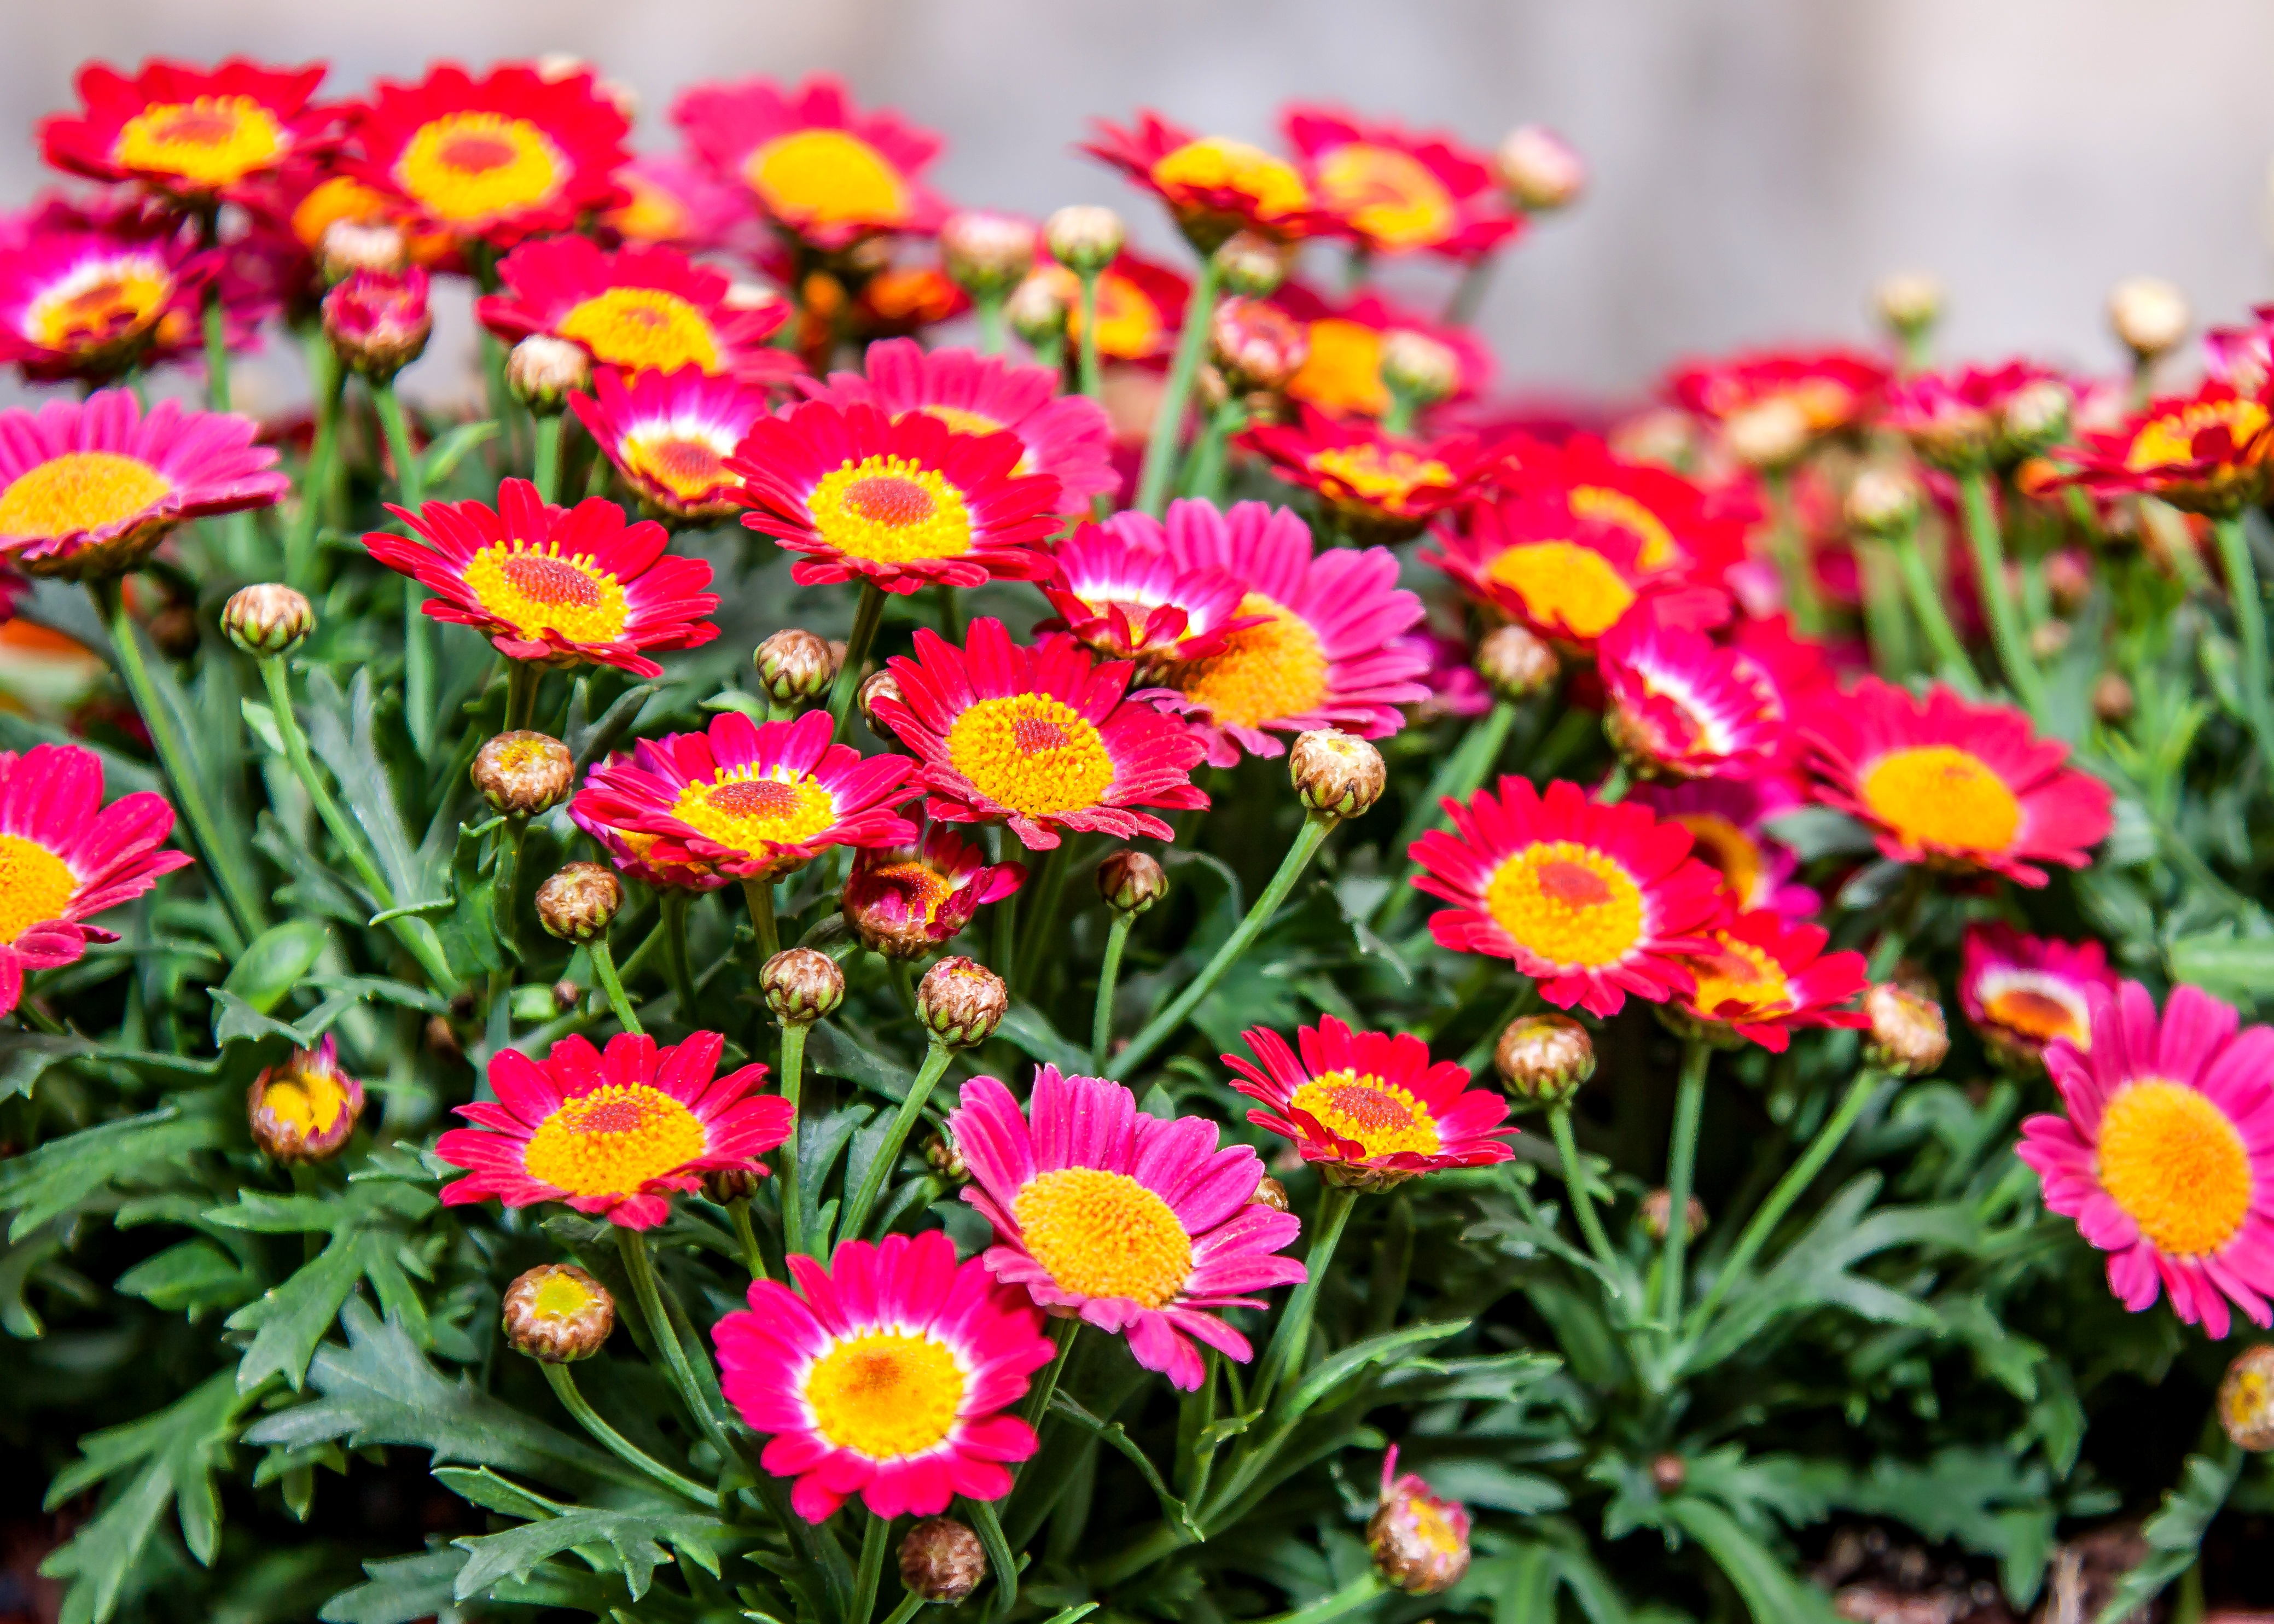
nature, plant, flower, petal, bloom, daisy, red, herb, color, botany, pink, close, flora, wildflower, flowers, chrysanthemum, ornamental plant, flowering plant, daisy family, annual plant, land plant, marguerite daisy, ice plant family, dorotheanthus bellidiformis, blanket flowers